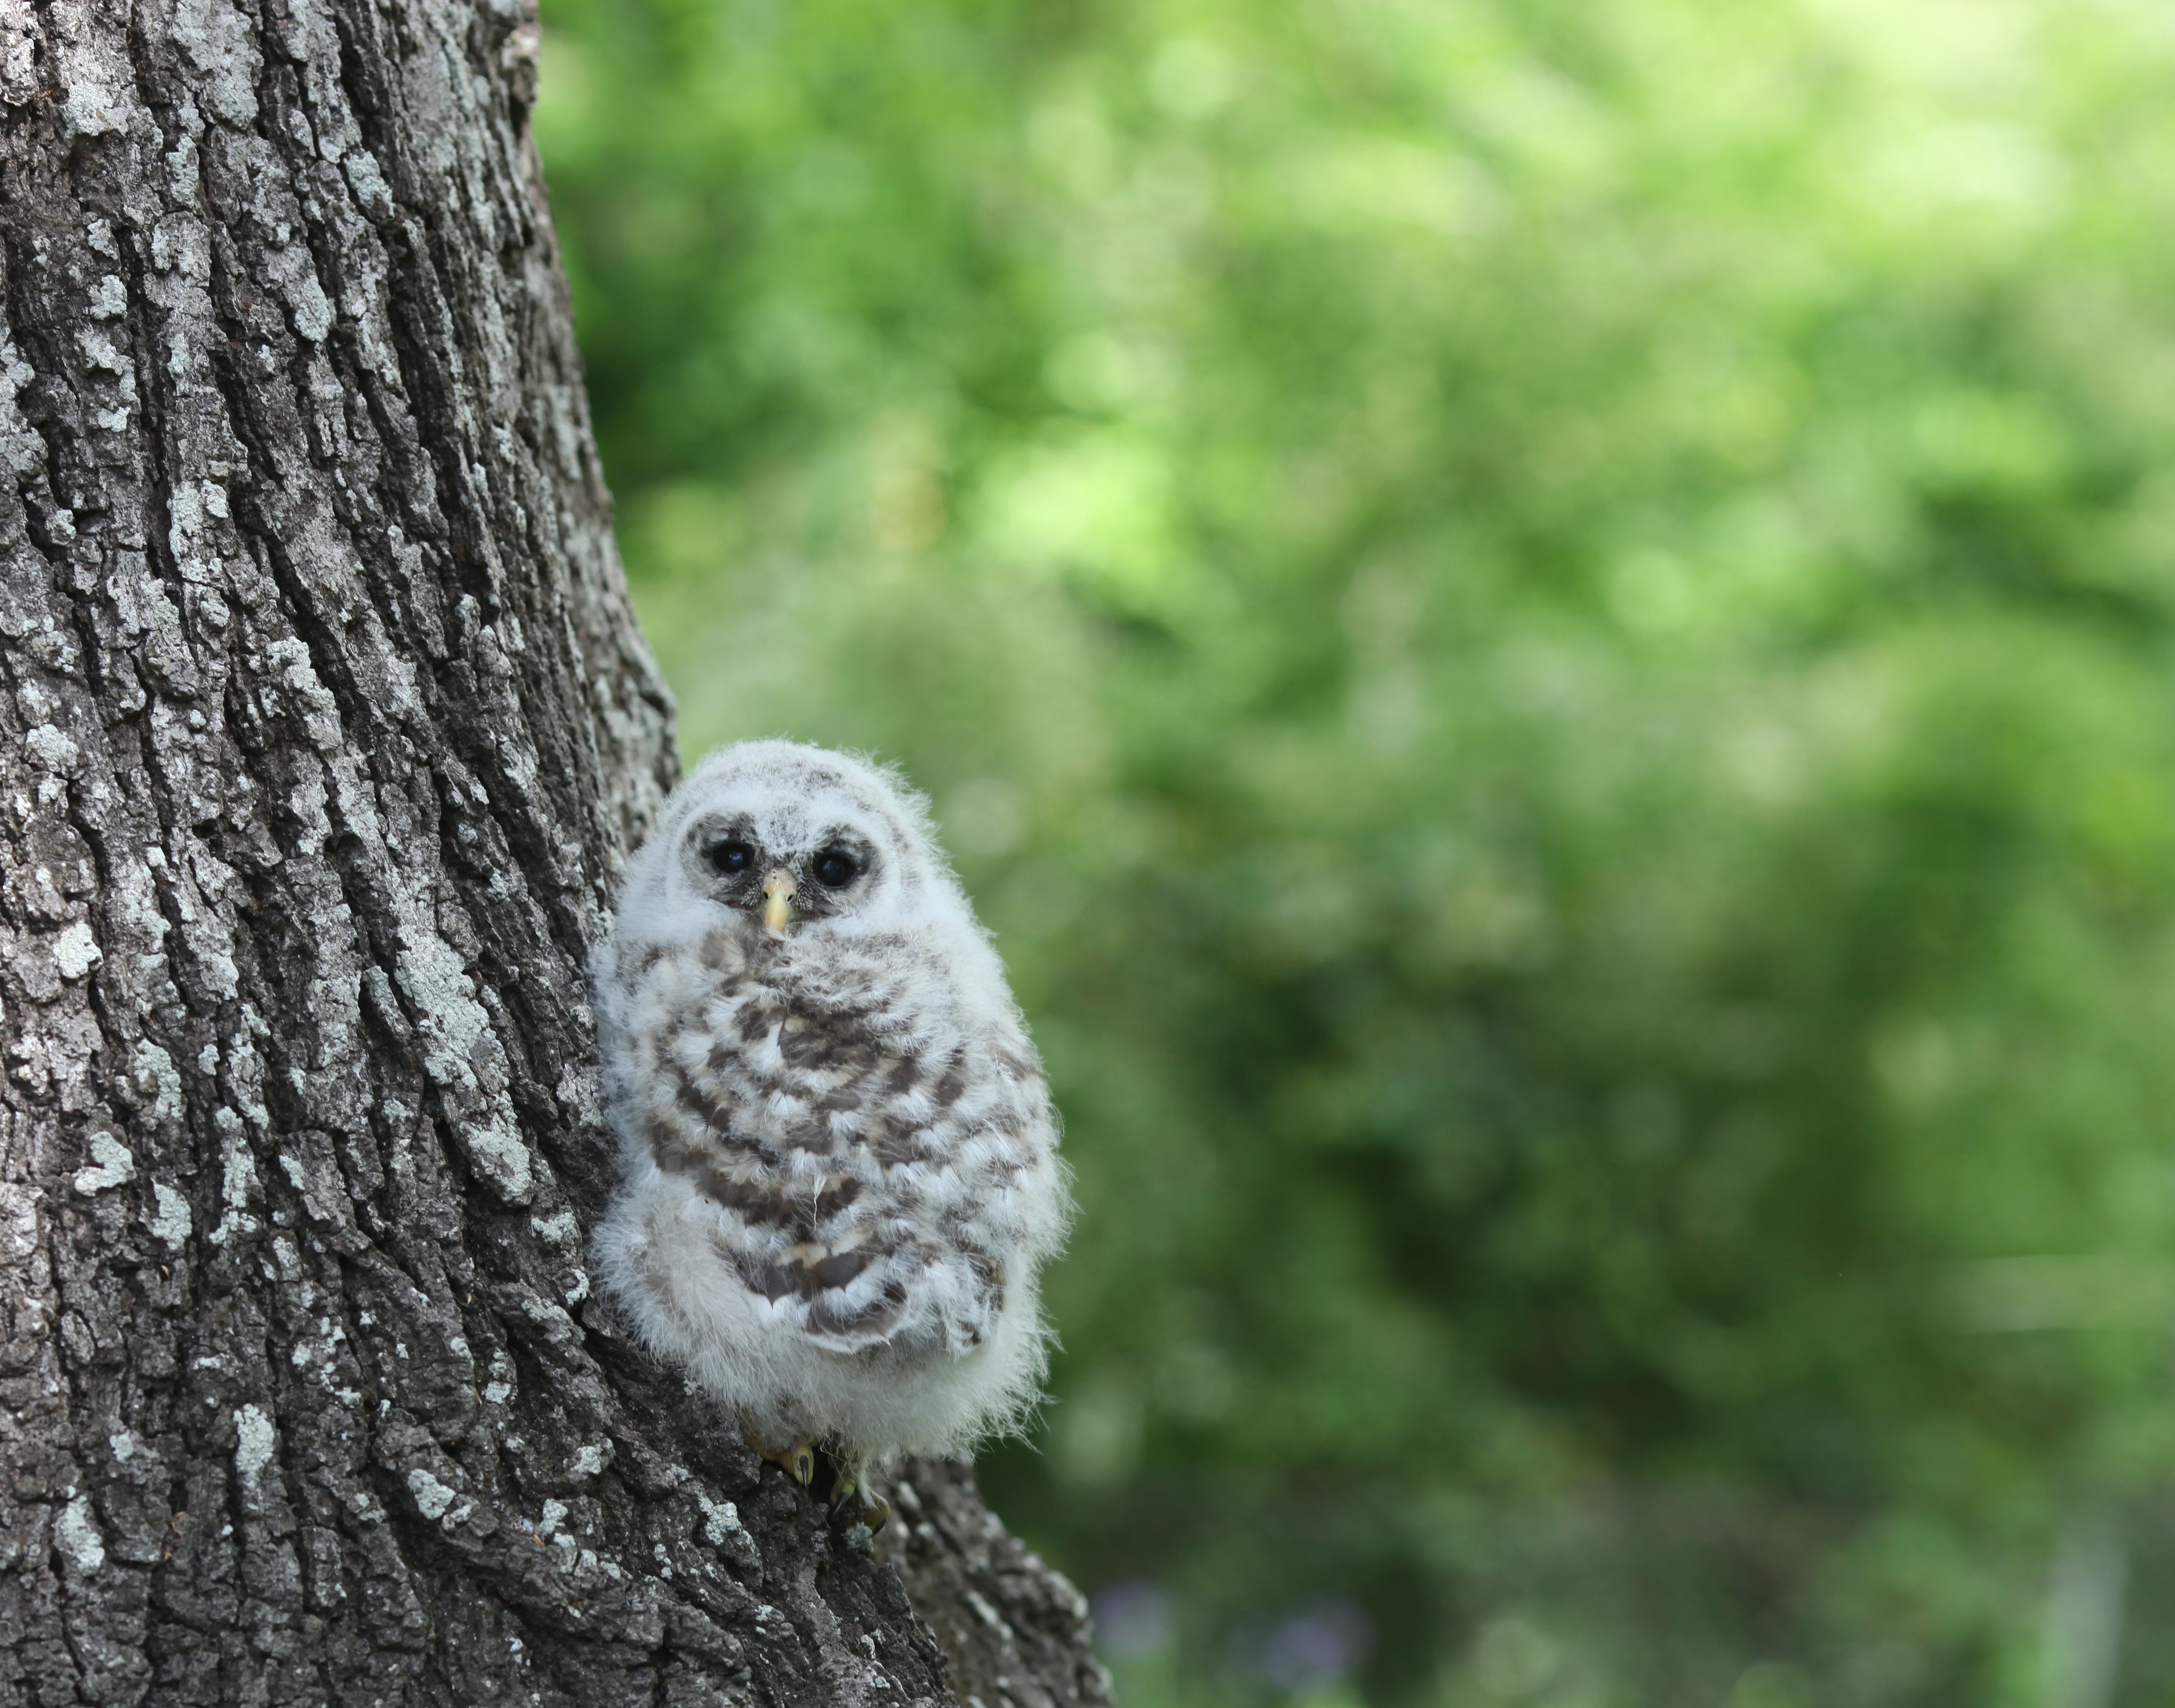
nature, branch, bird, wildlife, young, green, beak, owl, fauna, bird of prey, vertebrate, great grey owl, owlette